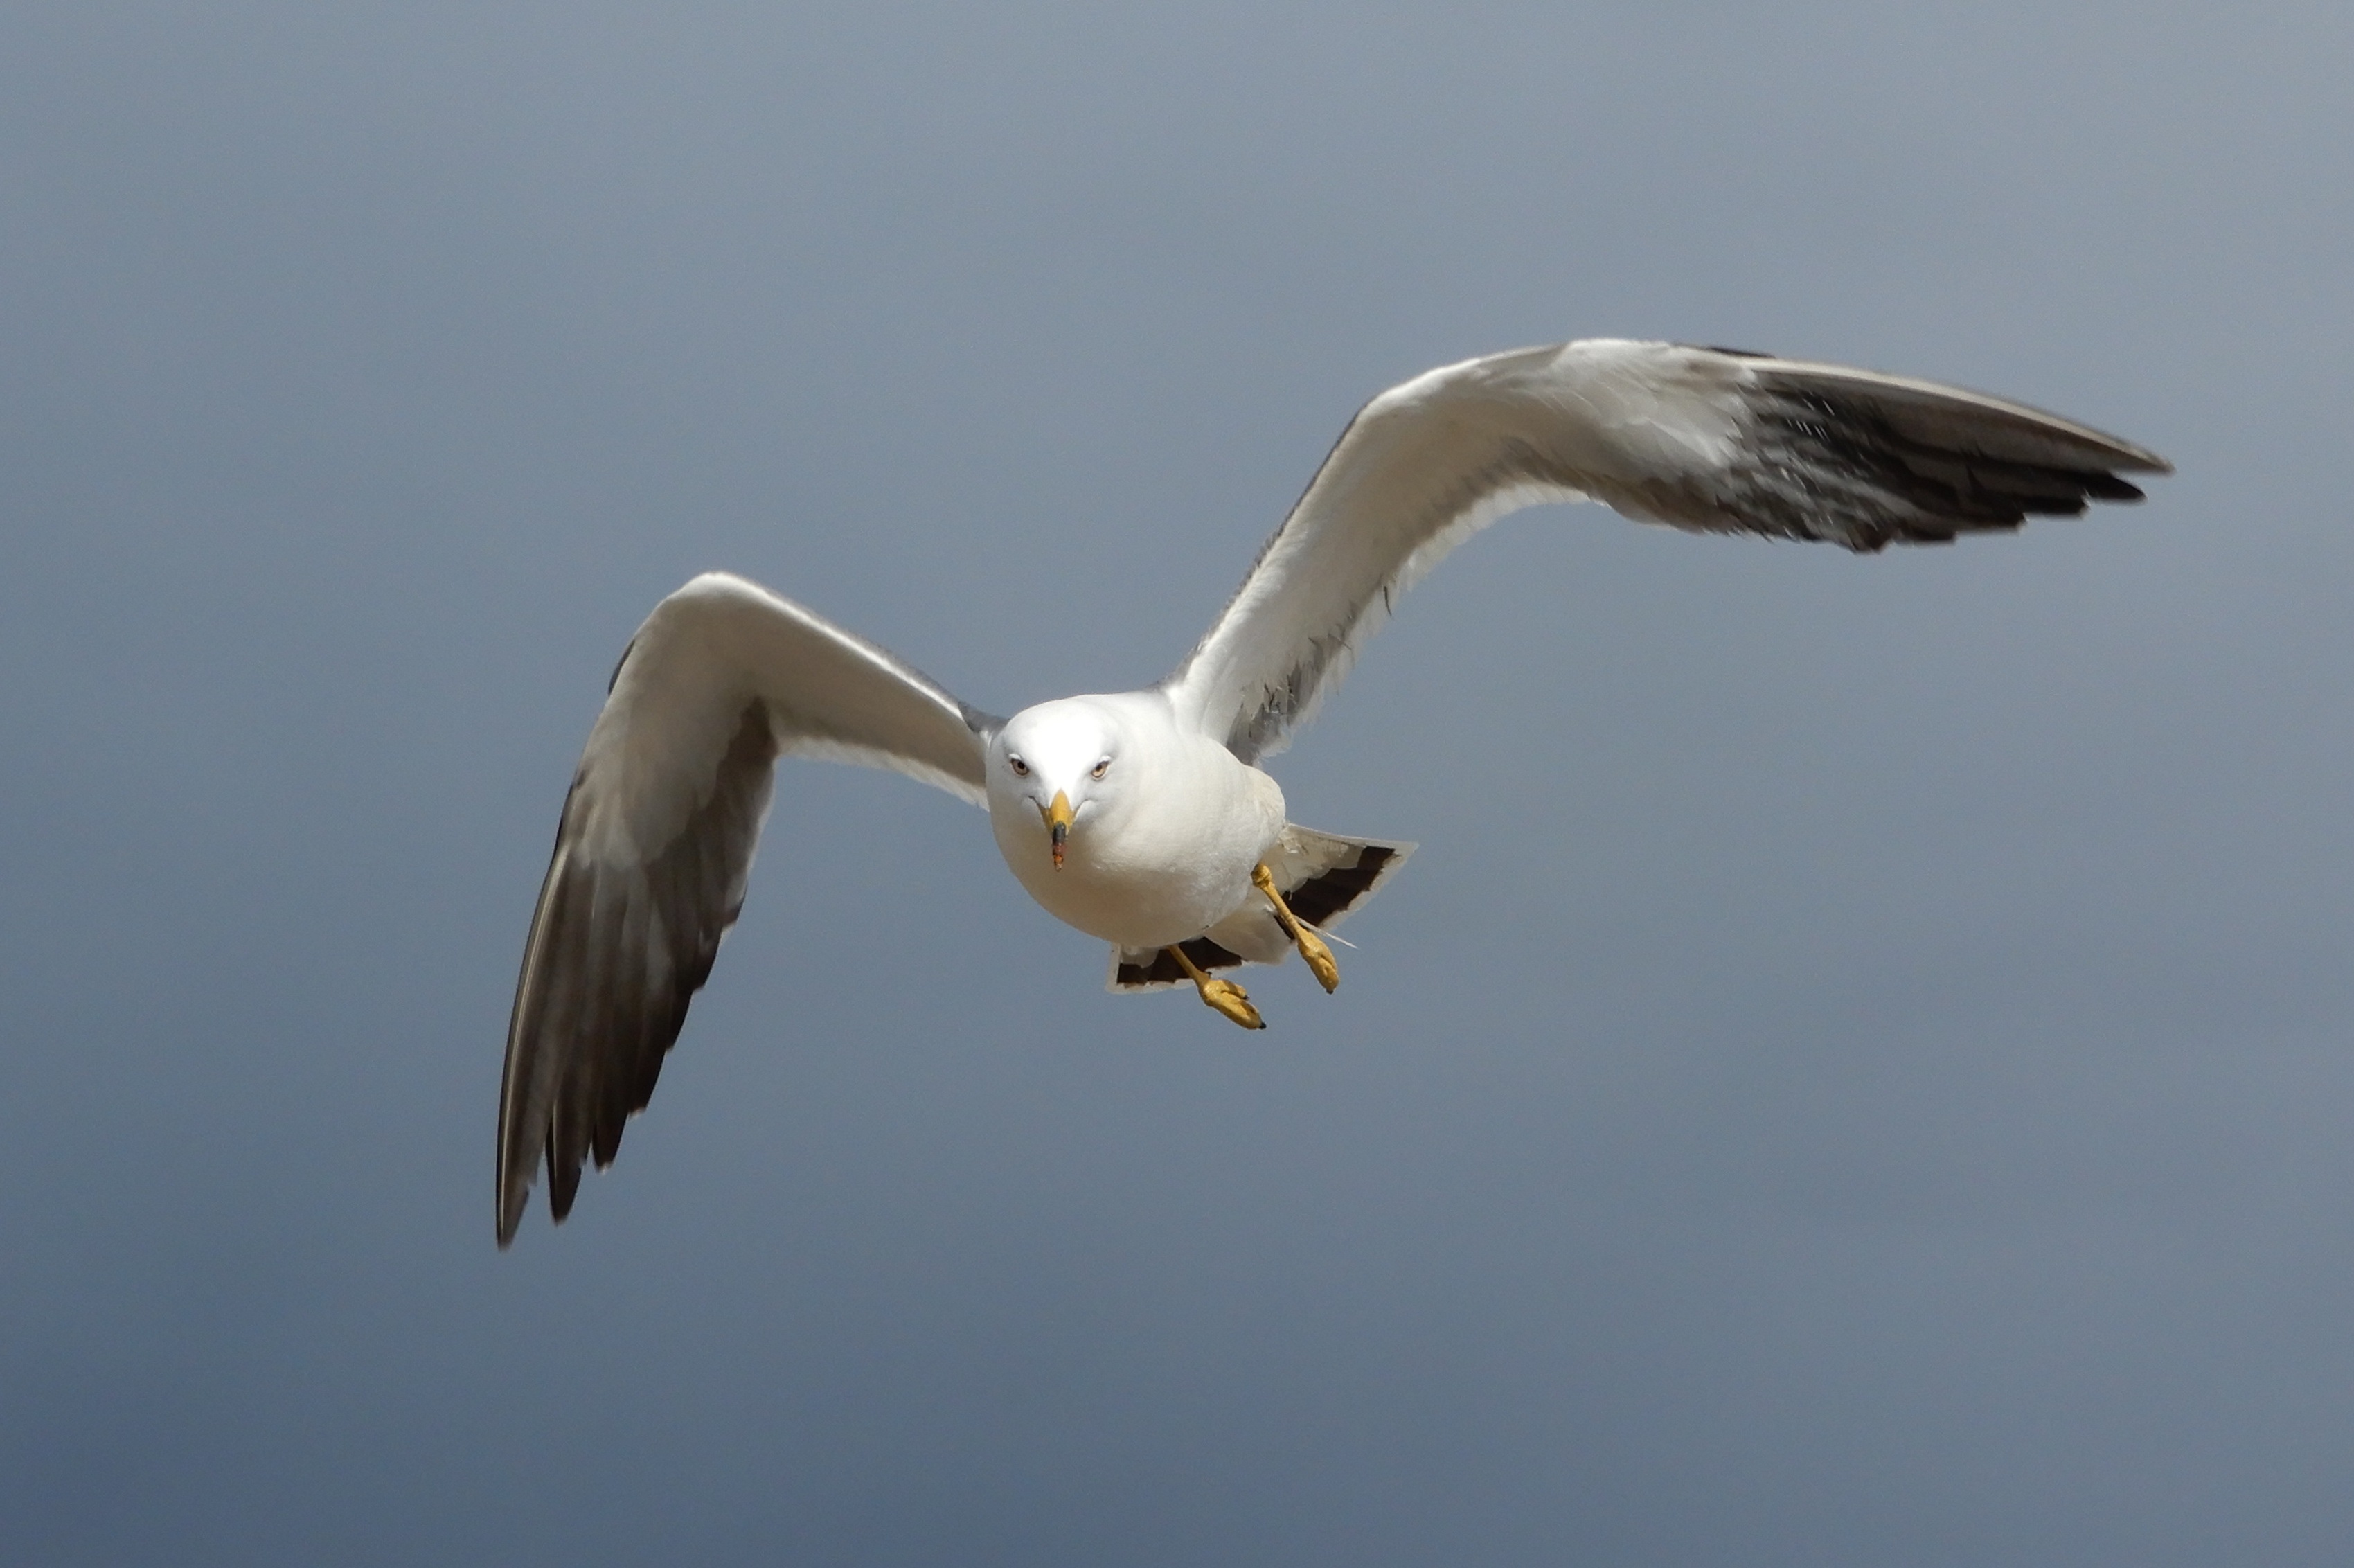
beach, bird, wing, sky, animal, pelican, seabird, seagull, gull, beak, flight, natural, fauna, wild animal, vertebrate, albatross, gannet, sea gull, charadriiformes, european herring gull